Silas Malafaia

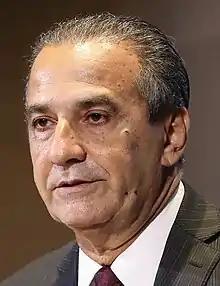
Silas Malafaia in 2019

Silas Malafaia (born September 14, 1958) is a Brazilian evangelical pastor, televangelist, author, and conservative political commentator. As the leader of the Pentecostal church "Assembleia de Deus Vitória em Cristo", he is one of the most influential religious leaders in Brazil, known for his outspoken views on Christianity, politics, and social issues.